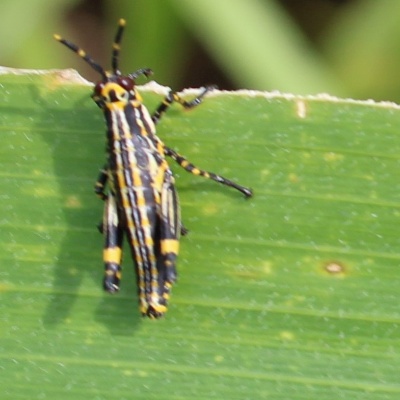
Crop: Maize
Condition: grasshoper